Vernon County Courthouse (Wisconsin)

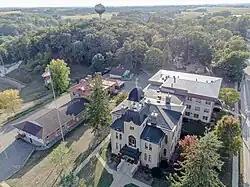

The Vernon County Courthouse in Viroqua, Wisconsin, was built in 1880. It was listed on the National Register of Historic Places in 1980.